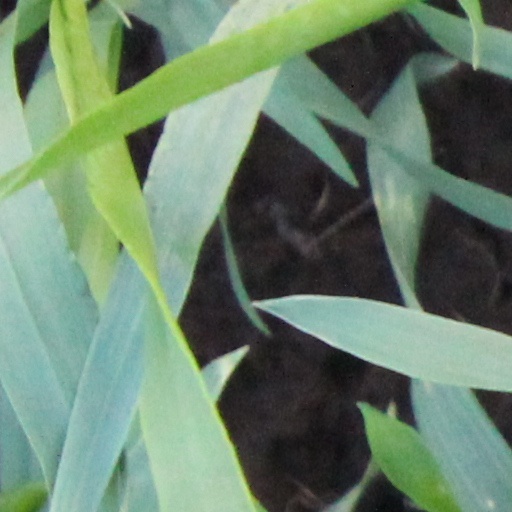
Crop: wheat